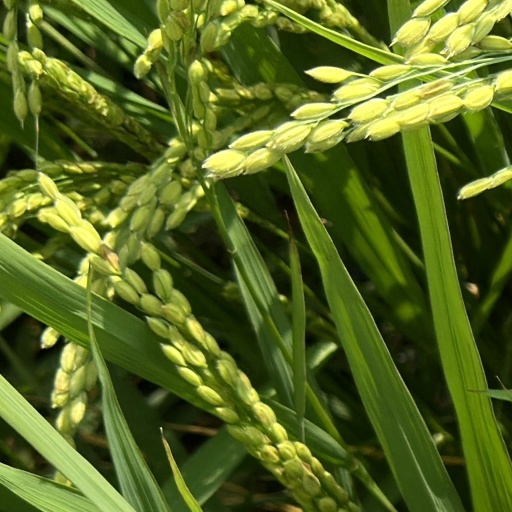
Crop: rice